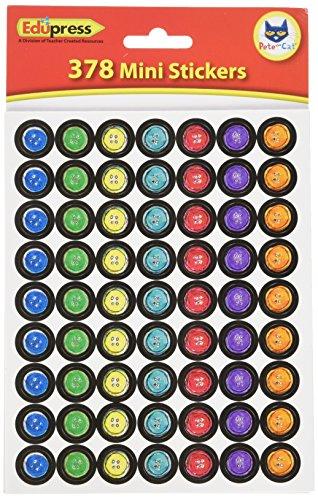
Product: Pete The Cat Groovy Buttons Mini Stickers
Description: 378 total stickers.
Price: $5.43
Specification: ASIN:B071J4HCPC|ShippingWeight:0.64ounces(Viewshippingratesandpolicies)|DateFirstAvailable:May23,2017